Álvaro Santos

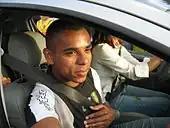
Santos during his time at FC Sochaux in 2007

On 24 July 2006, Santos signed a four-year contract with FC Sochaux to take effect on 1 August. Before his contract officially began, Santos displayed his impact by scoring in a friendly match against Greek side PAOK FC on 30 July. On 2 February 2009, Santos terminated his contract with Sochaux in agreement with the French team.